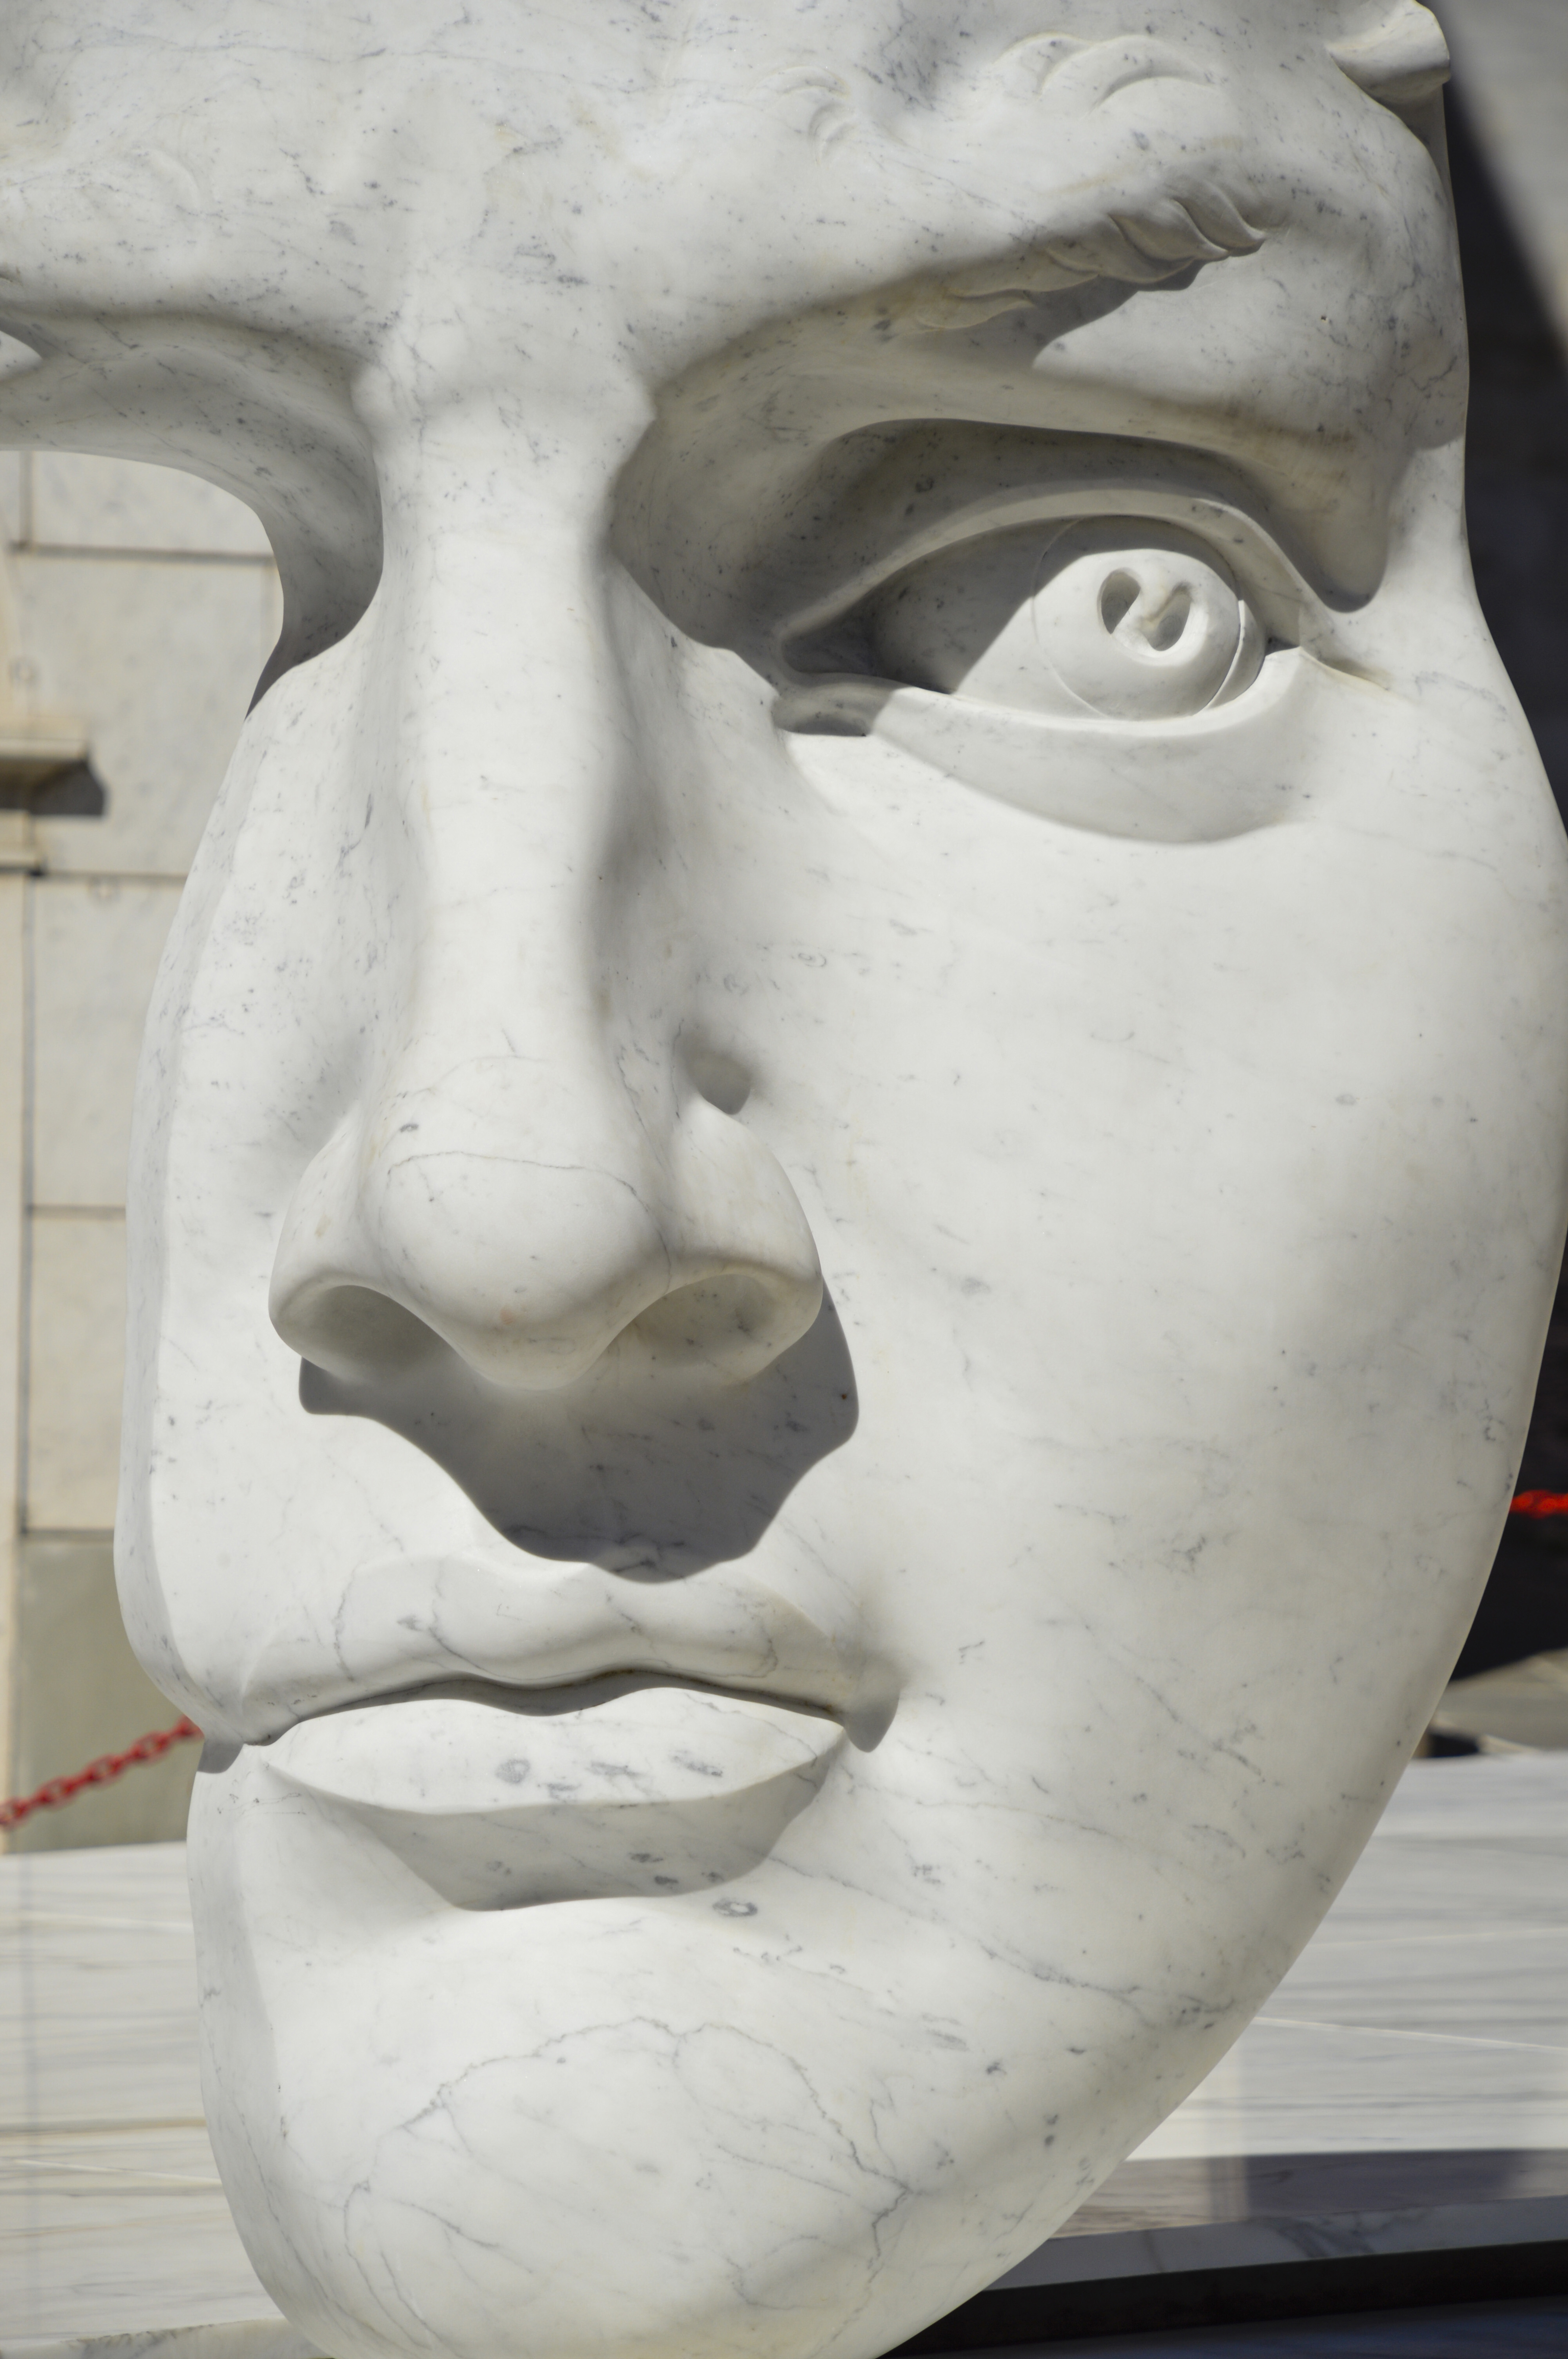
white, monument, statue, ceramic, italy, tuscany, sculpture, art, head, marble, carving, stone carving, ancient history, carrara marble, carrara, nonbuilding structure